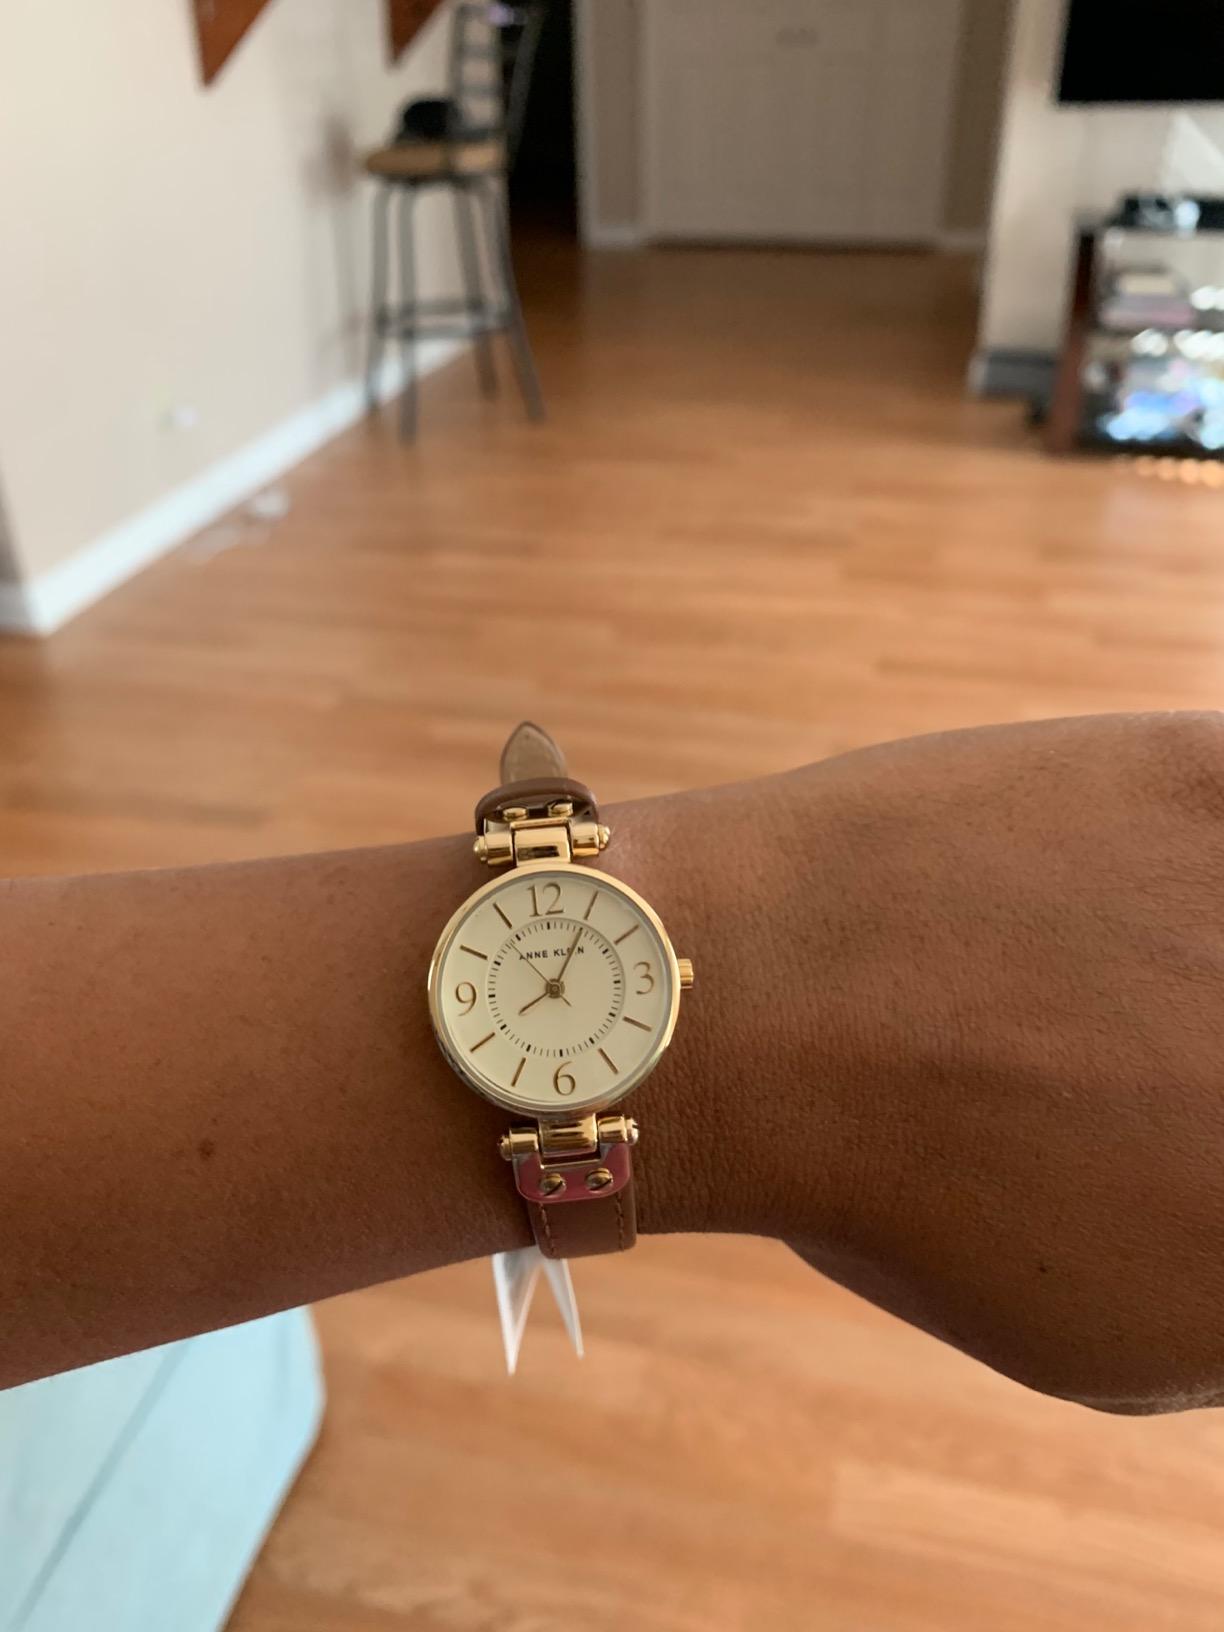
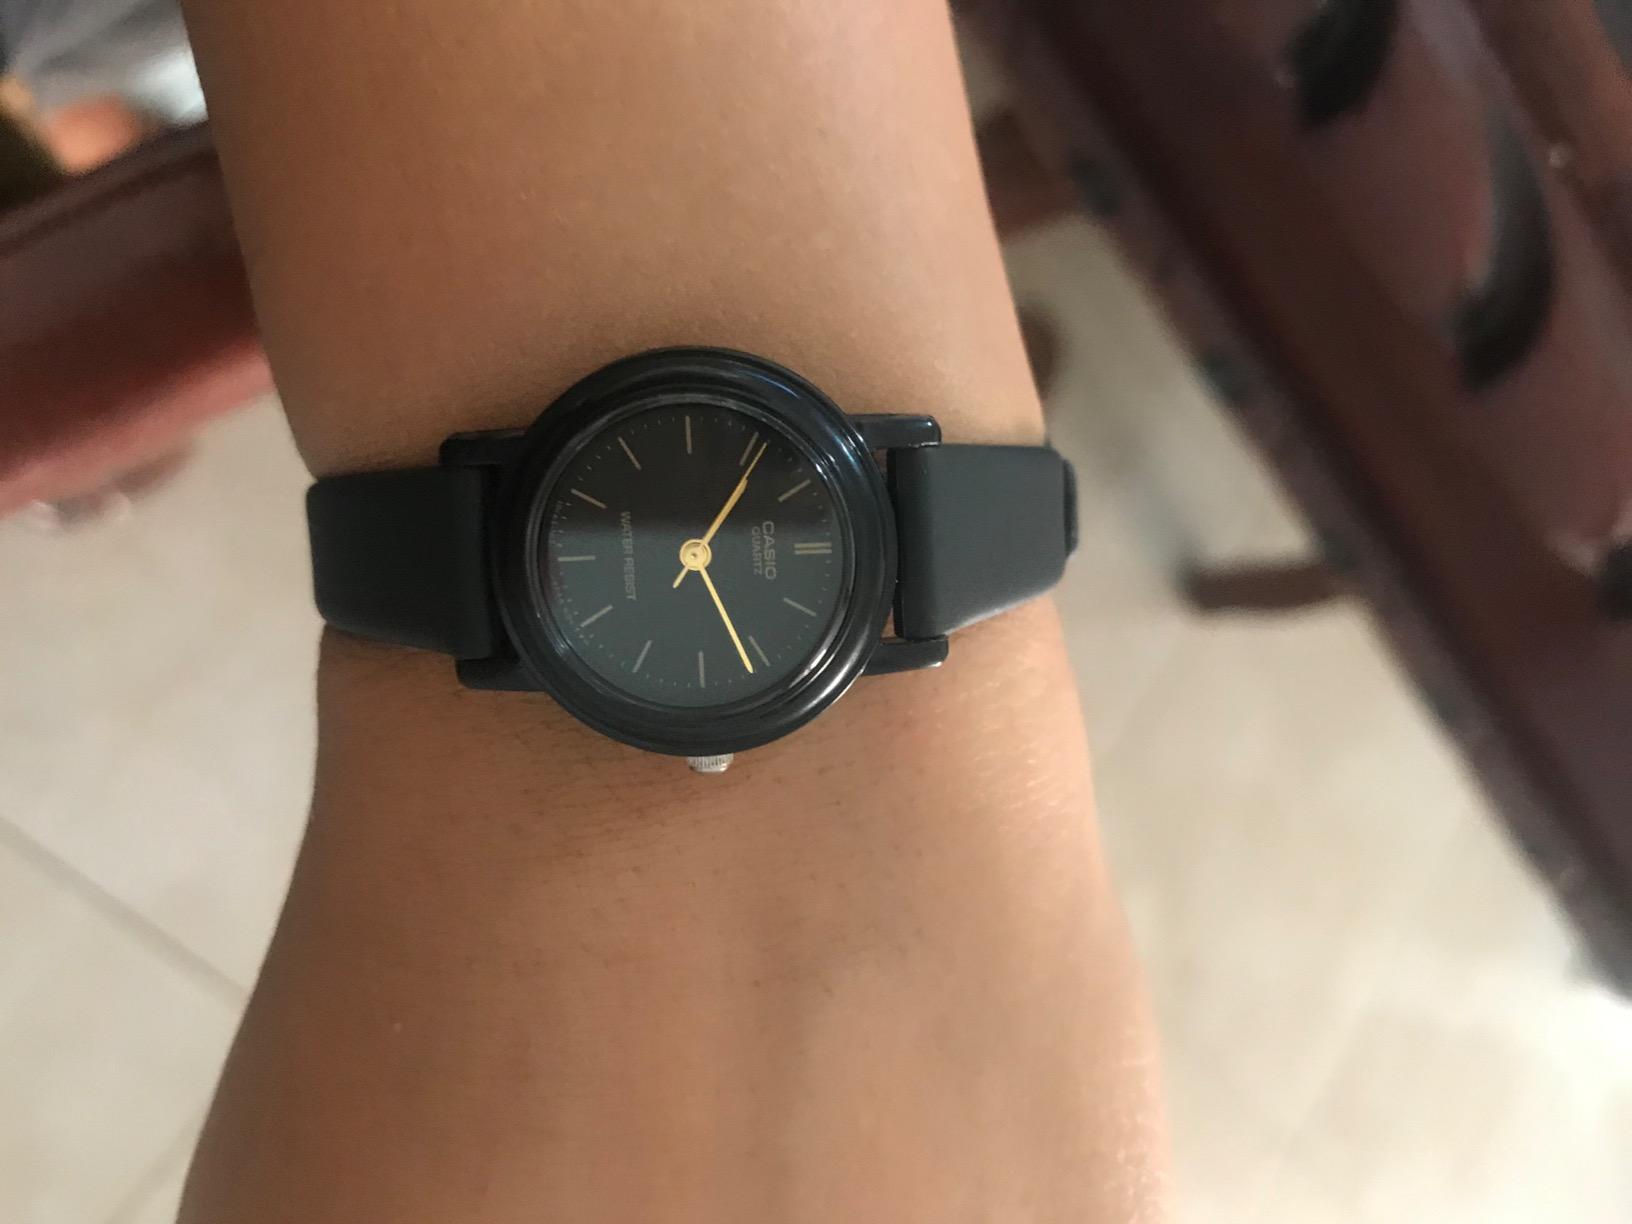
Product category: accessories_watch
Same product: no